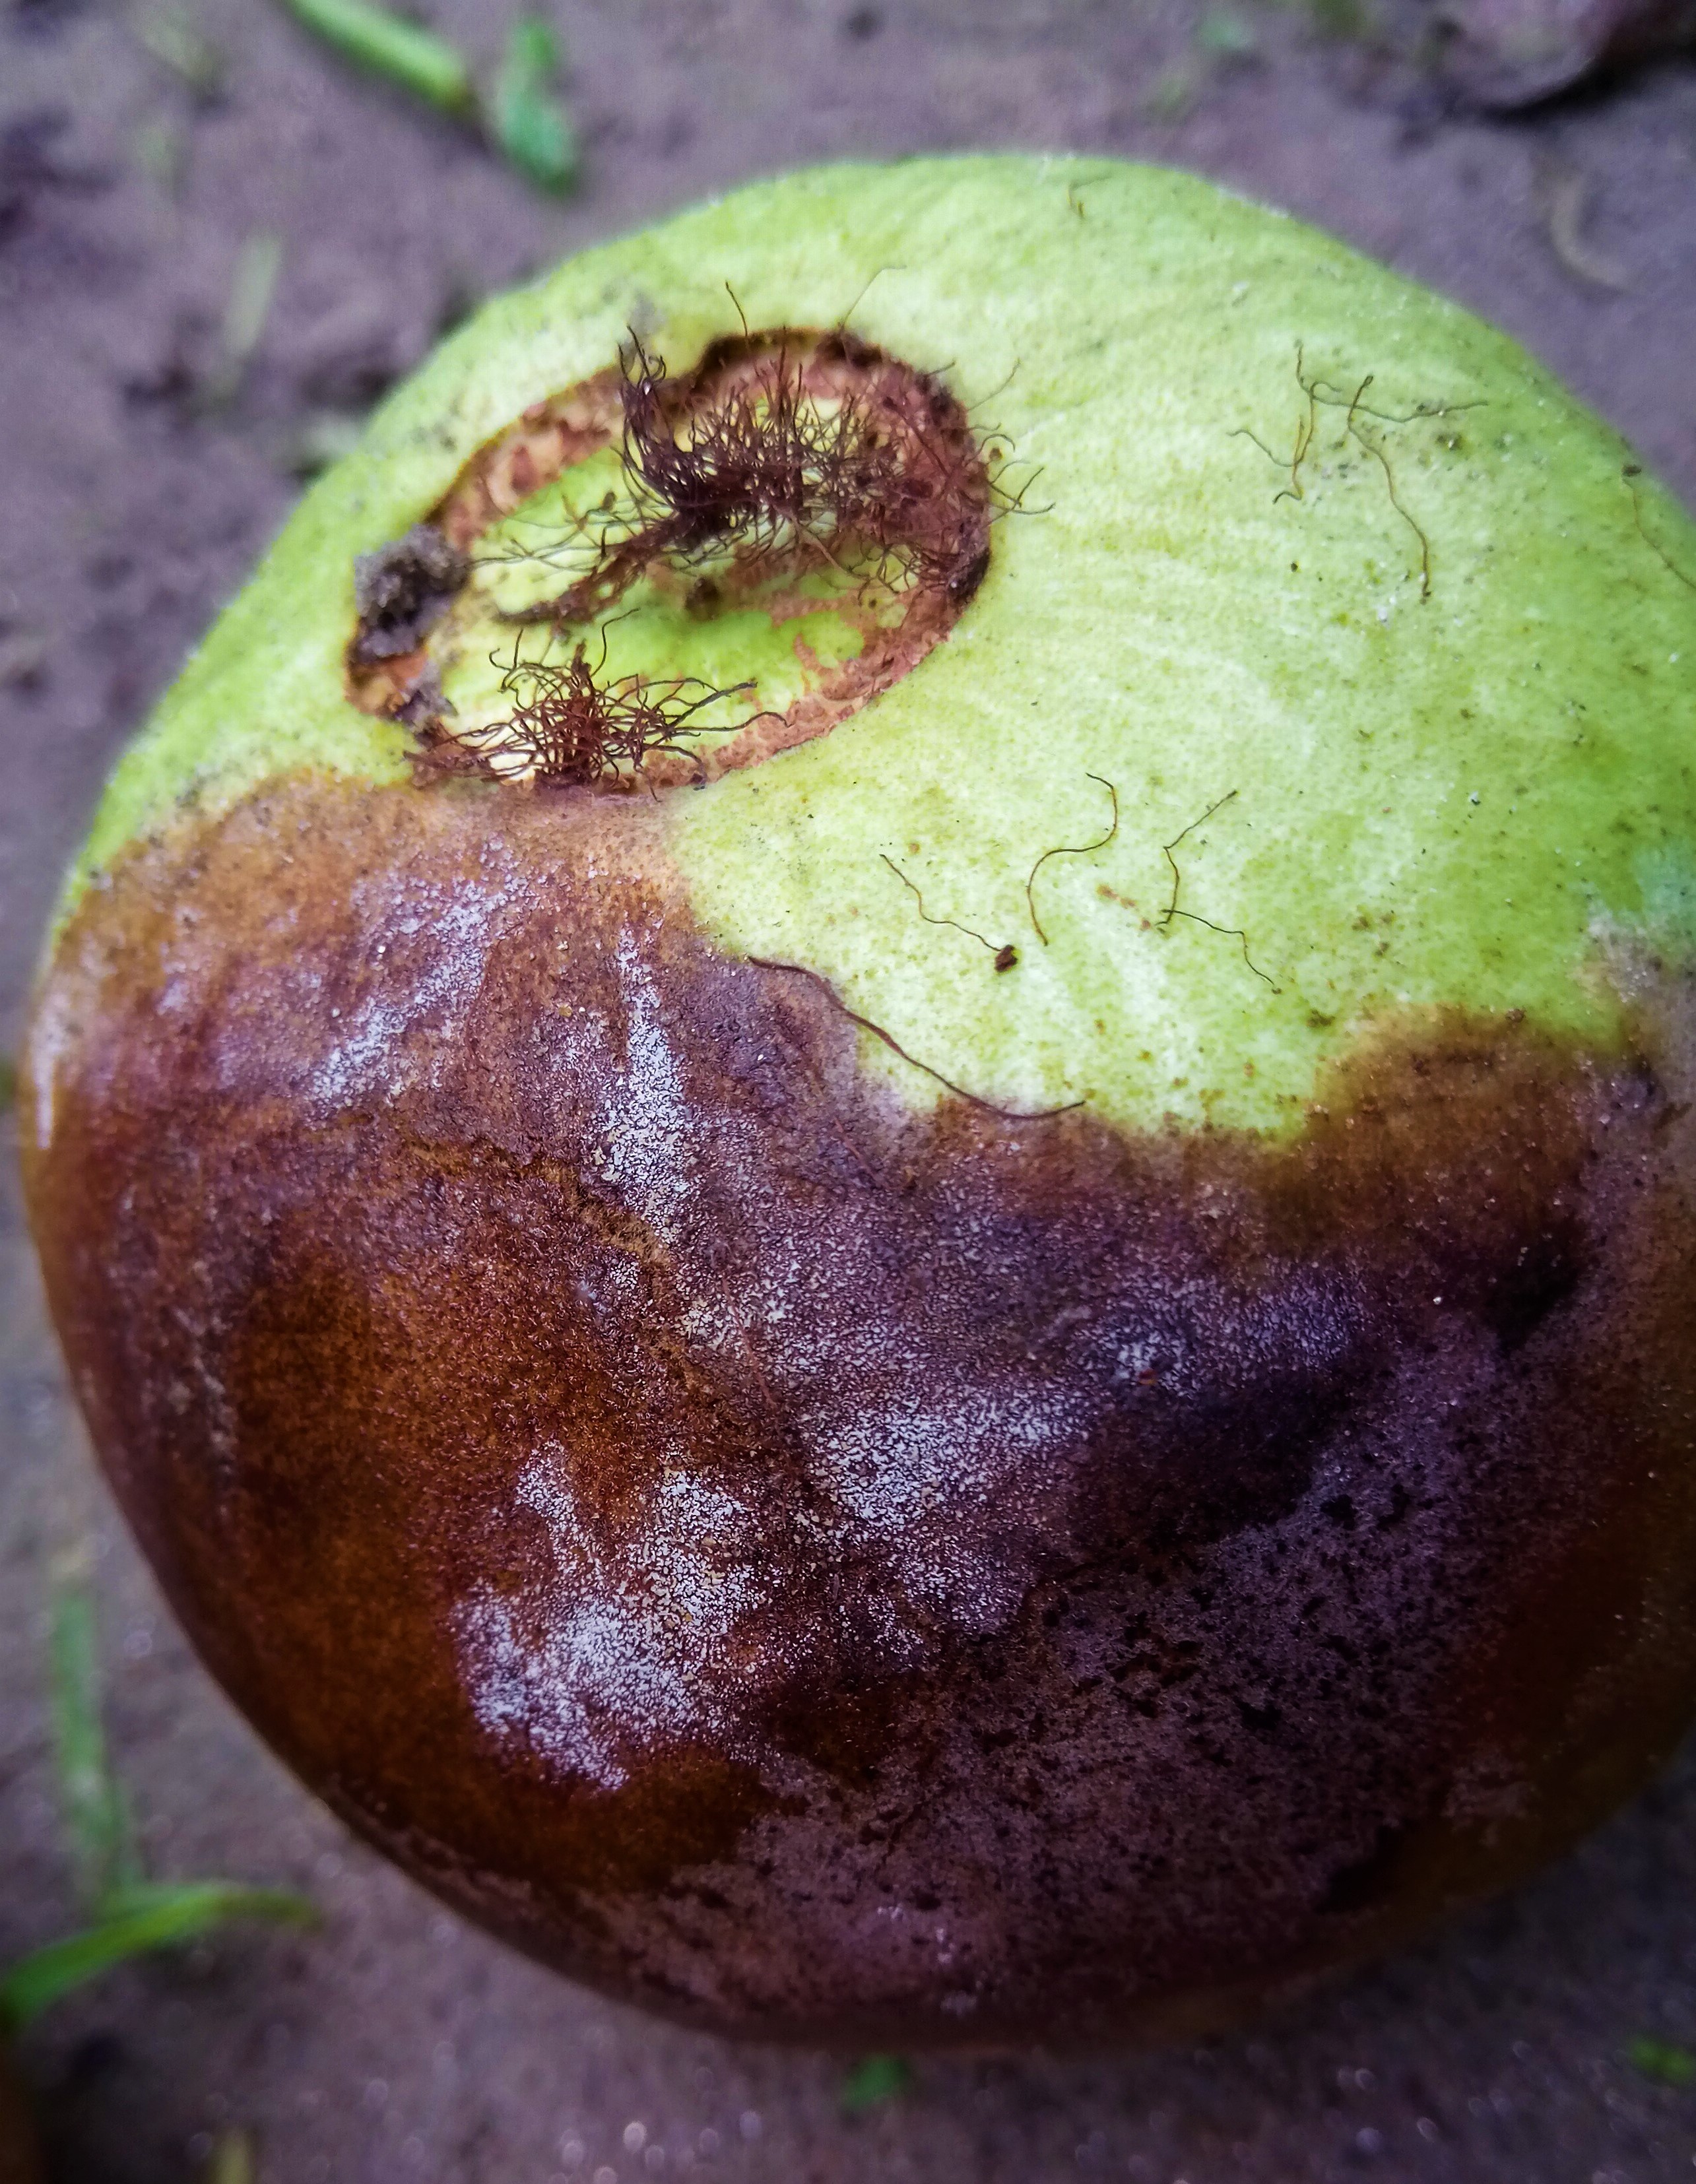
Label: Styler and Root